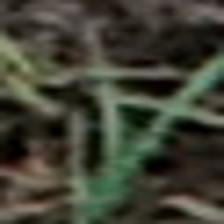
Label: single